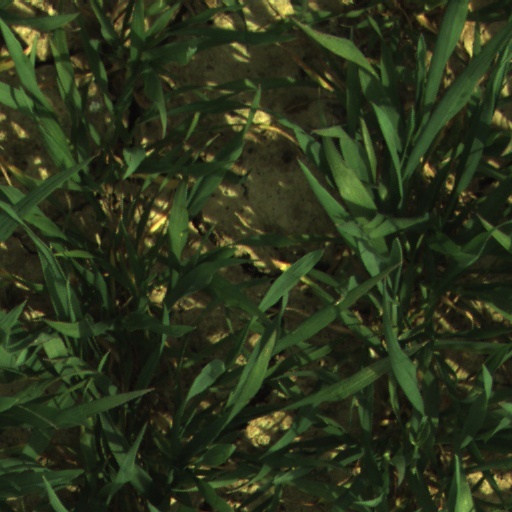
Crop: wheat